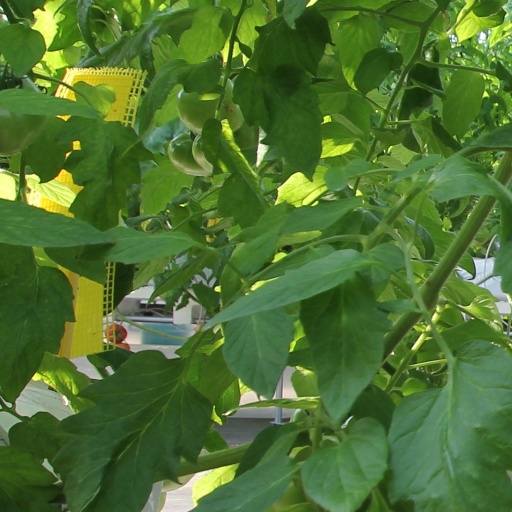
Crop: tomato